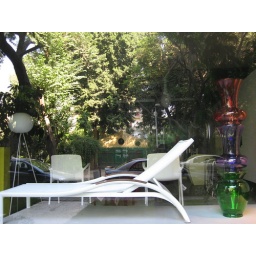
Believe it or not - reflected trees in shop window